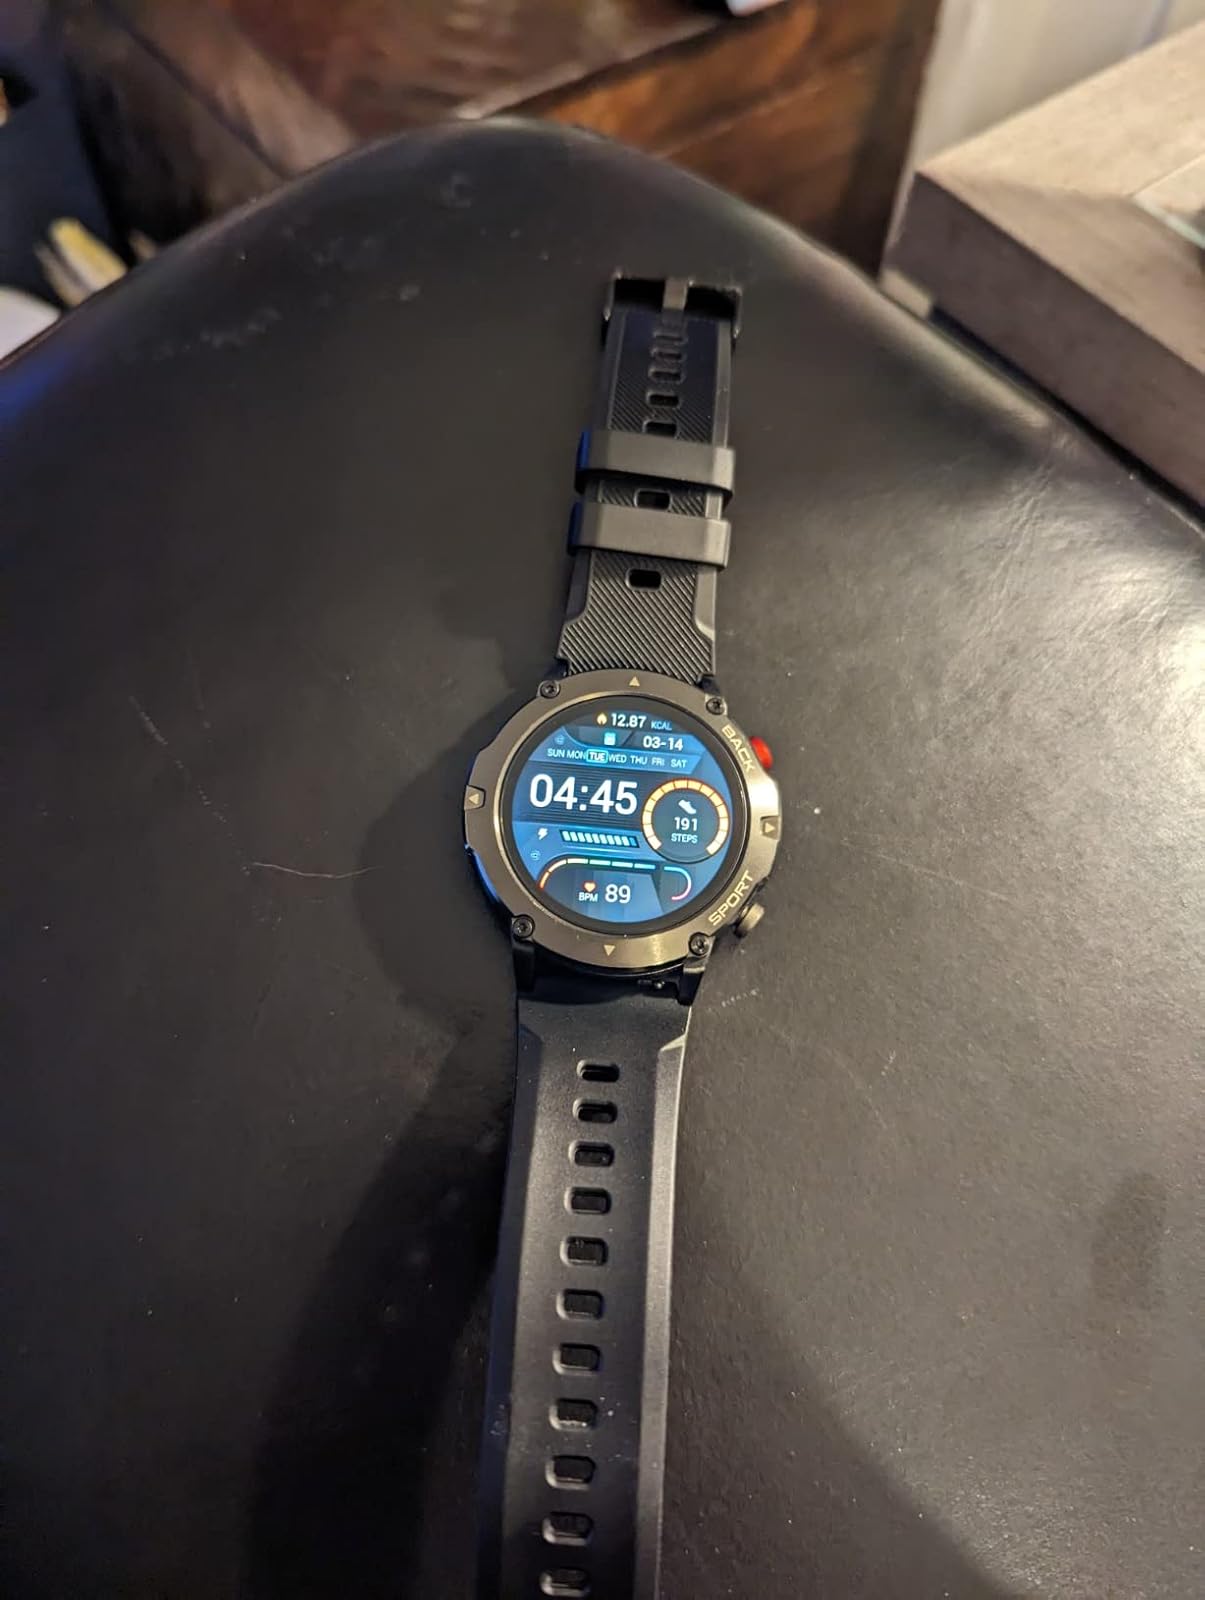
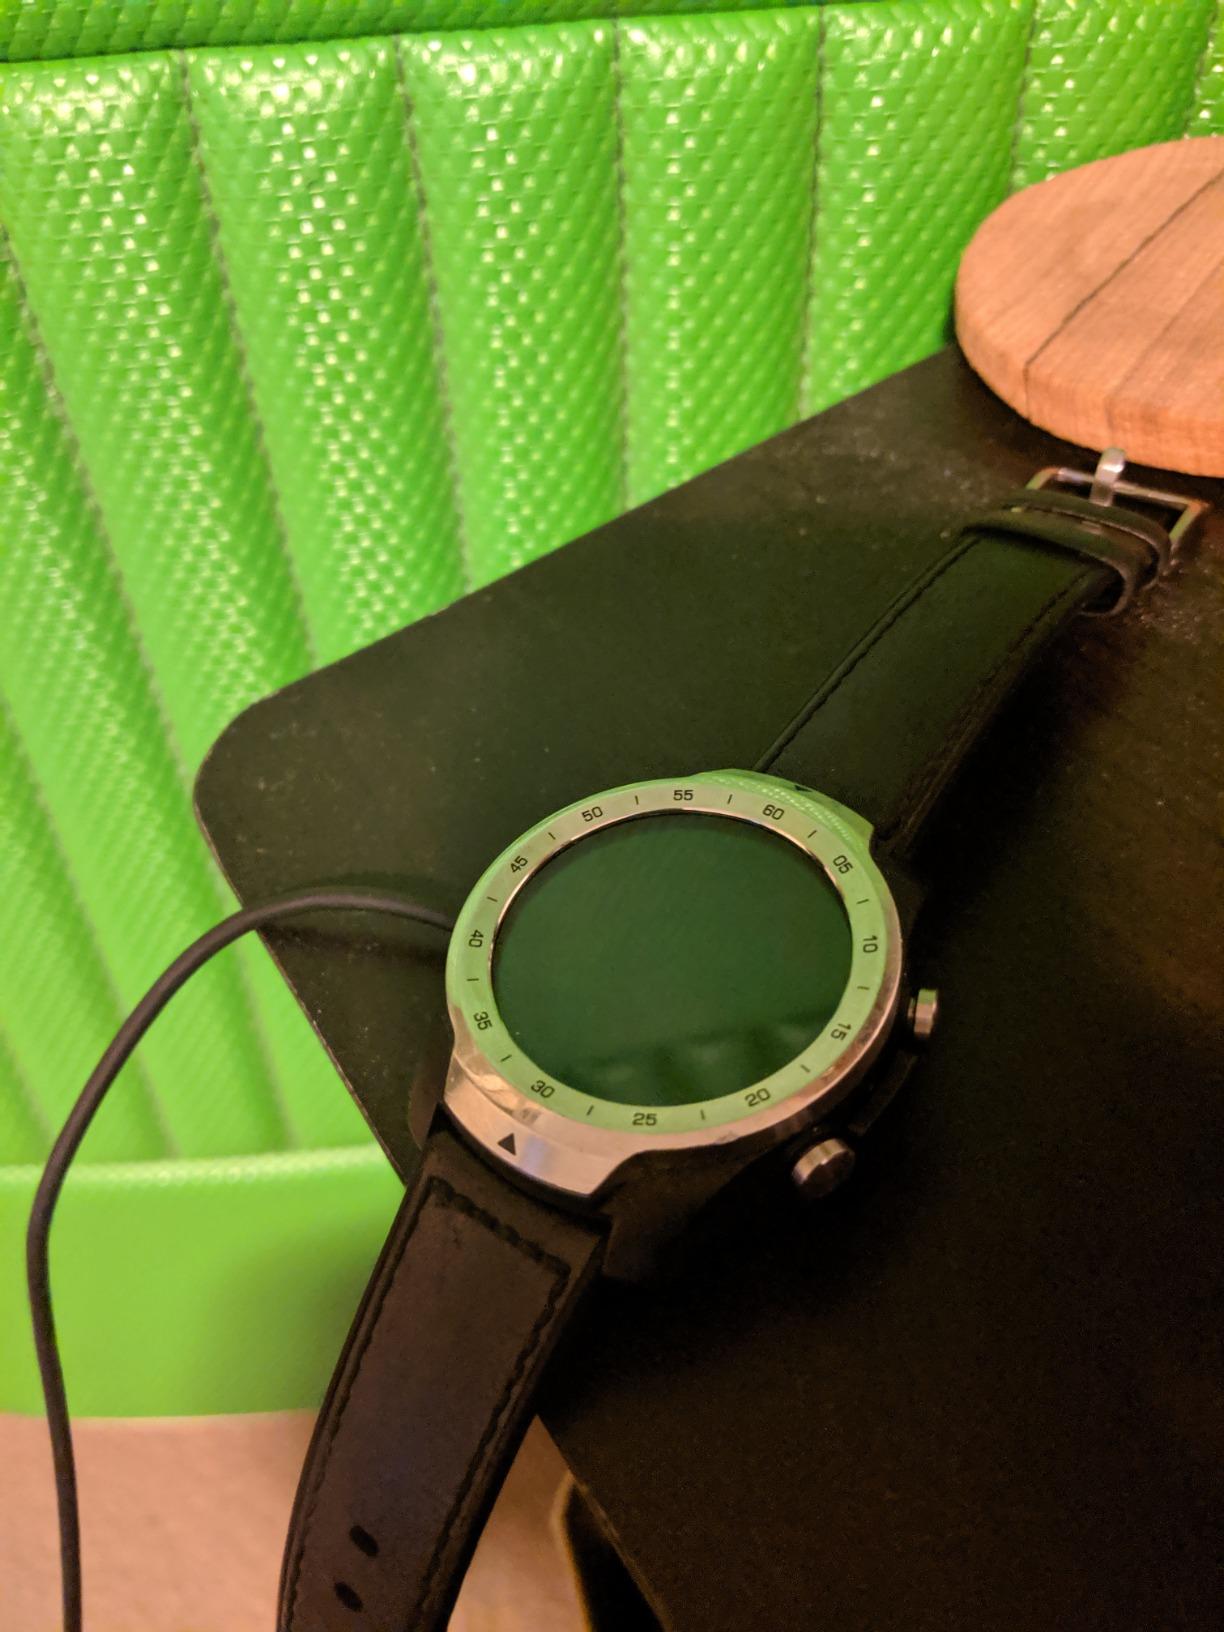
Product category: smartwatch
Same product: no